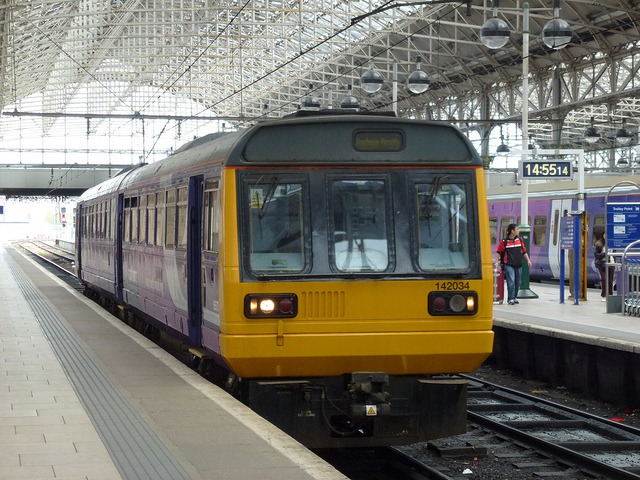
user: Given an image and a question. Answer the question in a short answer. Question: What is the fastest one of these in the world? Short Answer:
assistant: shanghai maglev